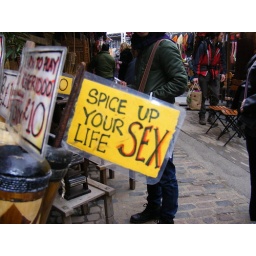
Says a sign in Camden Market. Home of bedroom heroes.